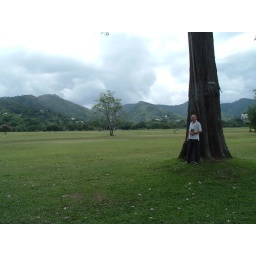
Norman standing on the Savannah in the middle of Port of Spain. I like the forest covered mountains all the way round.